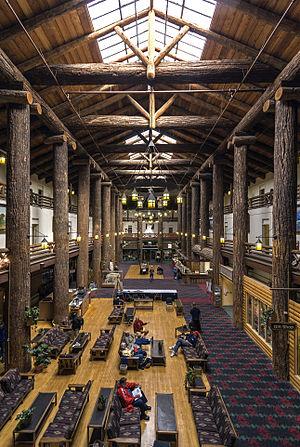
Le hall du Glacier Park Lodge, East Glacier, Montana, États-Unis